Gosen, Niigata

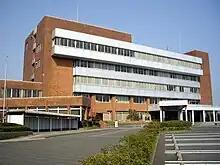
Gosen City Hall

Gosen has a mayor-council form of government with a directly elected mayor and a unicameral city legislature of 20 members.